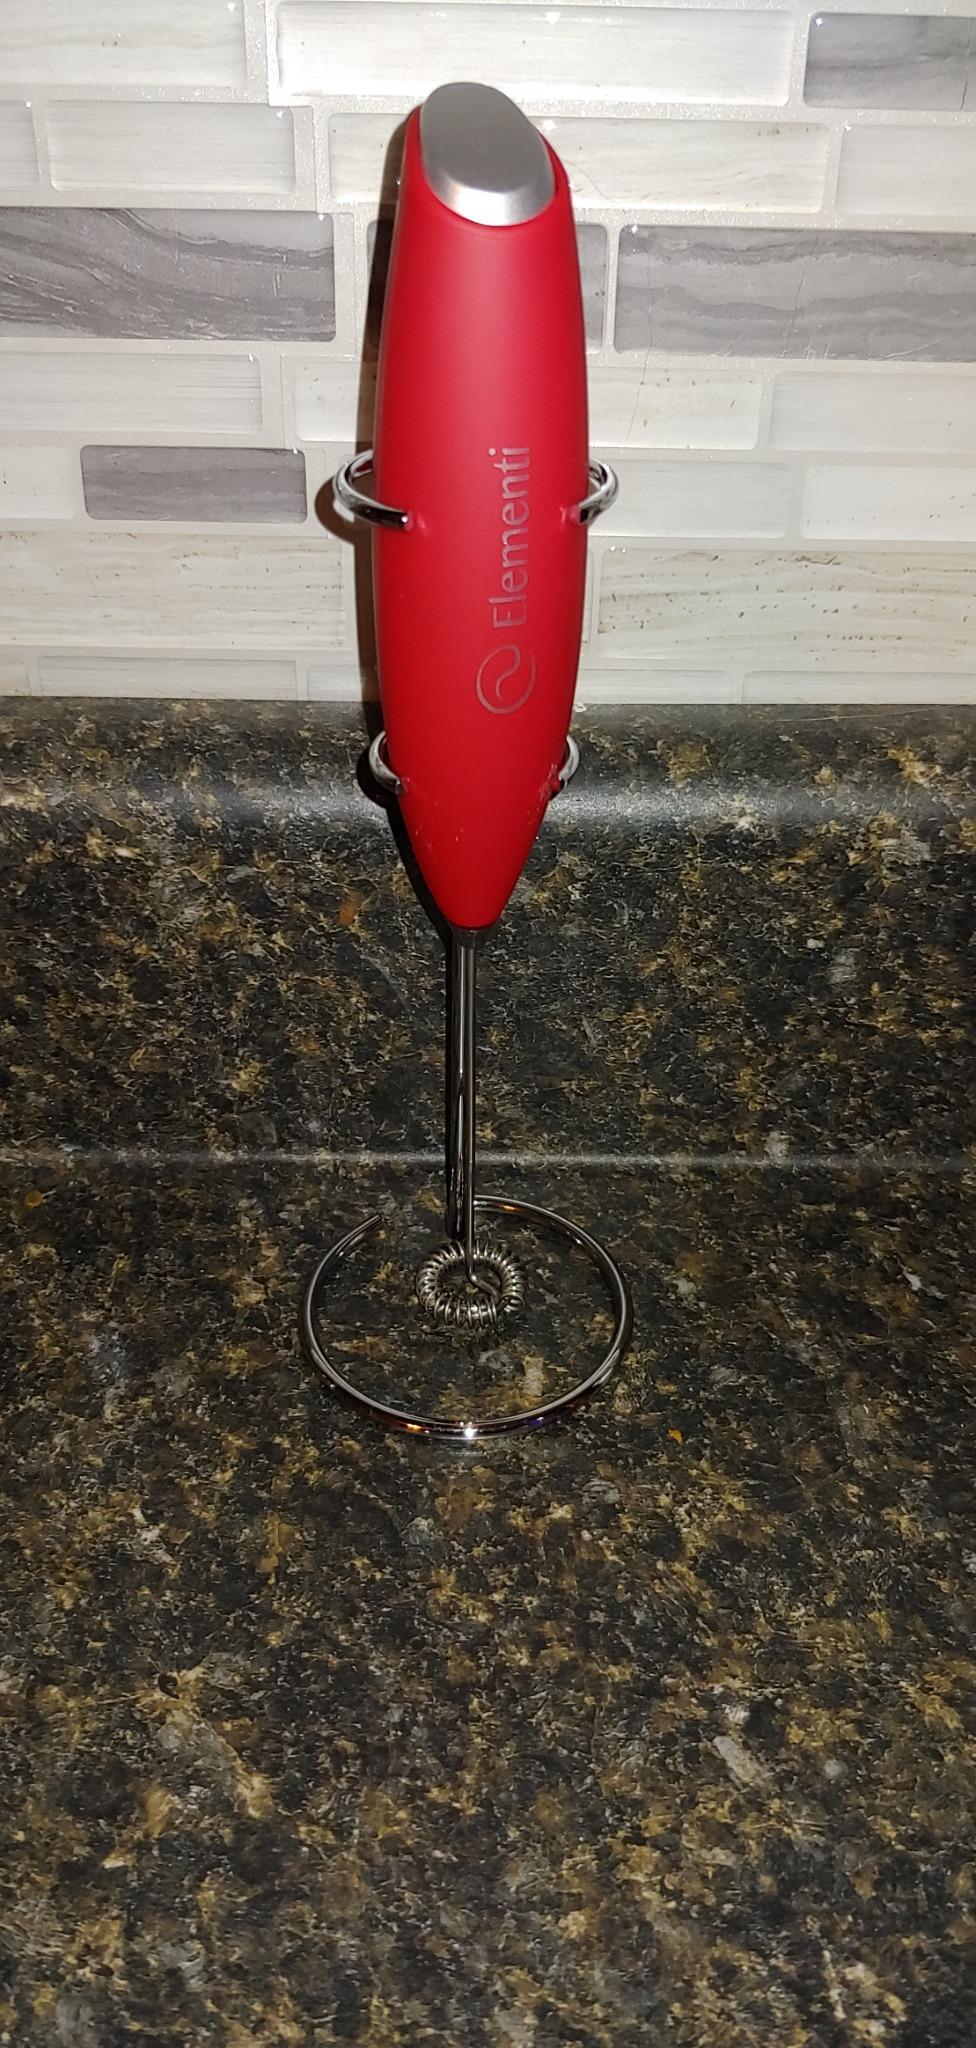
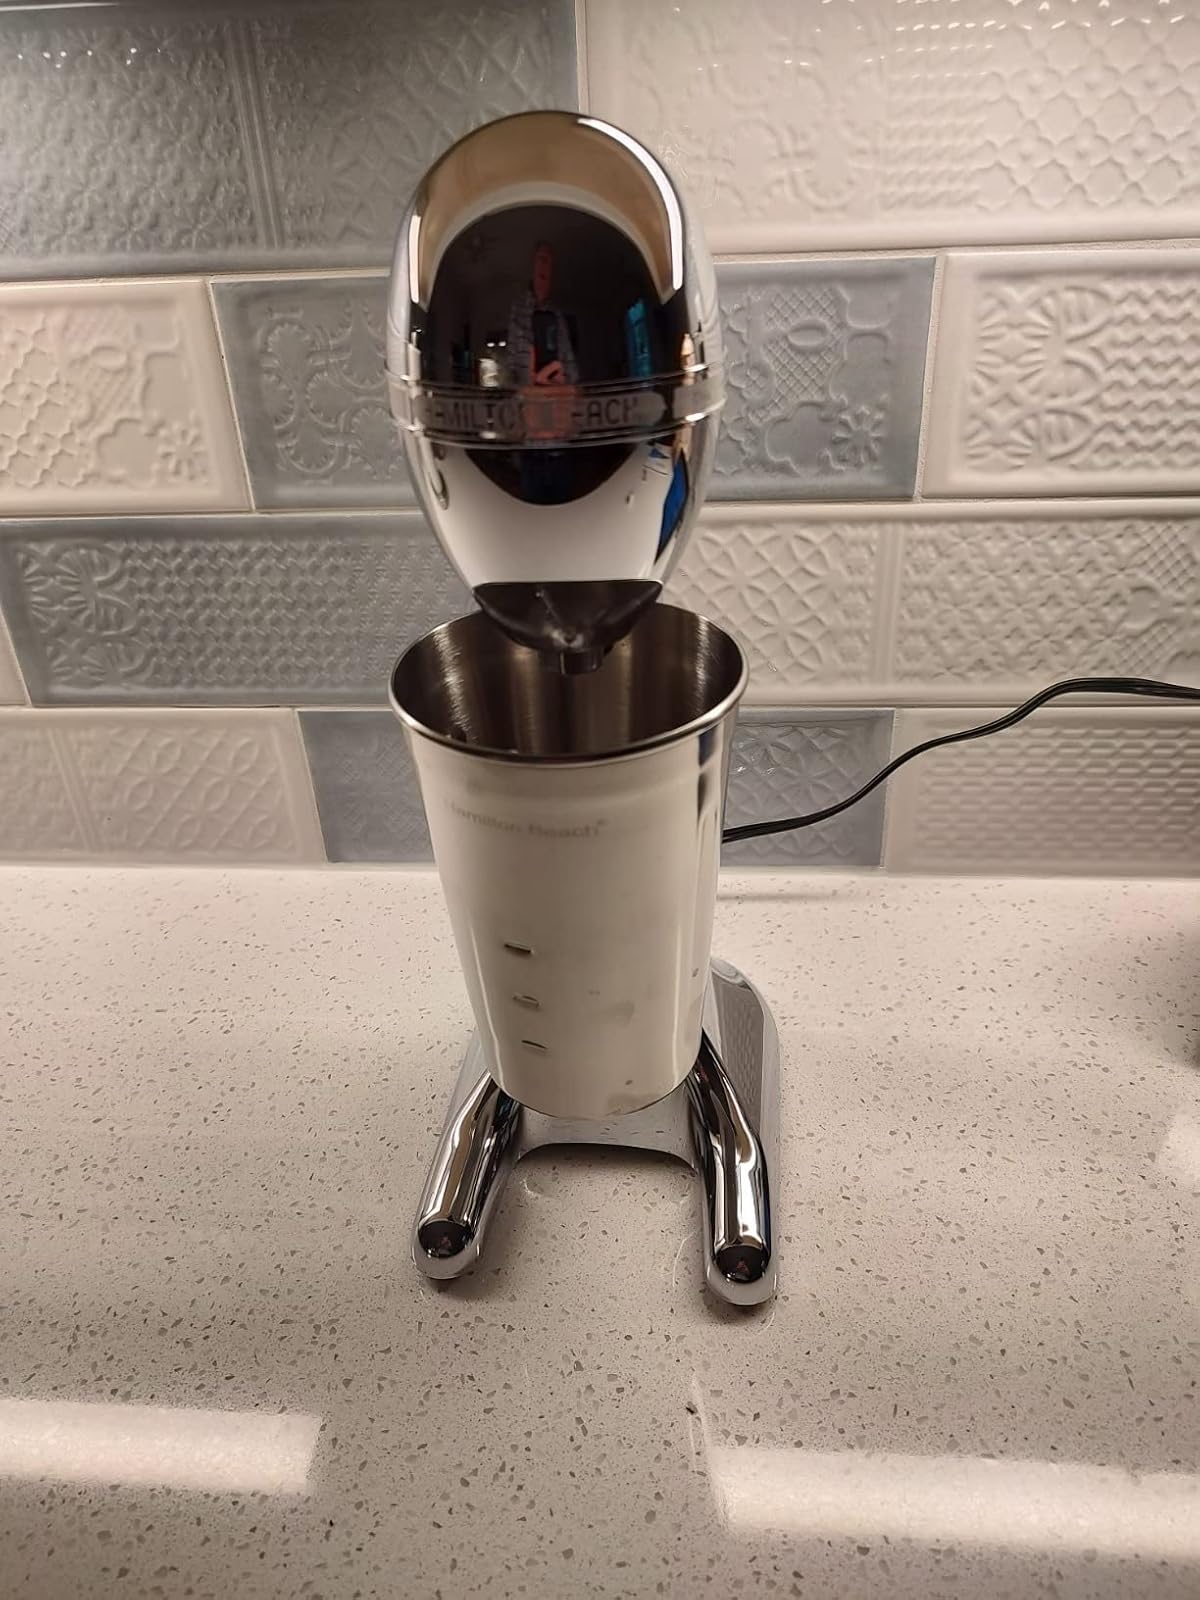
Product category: items_mixer
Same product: no